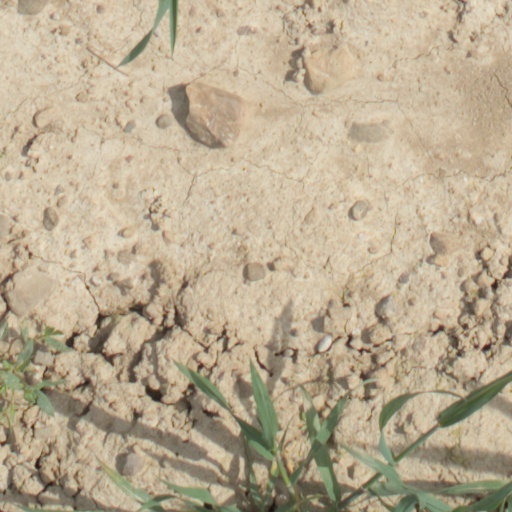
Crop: wheat